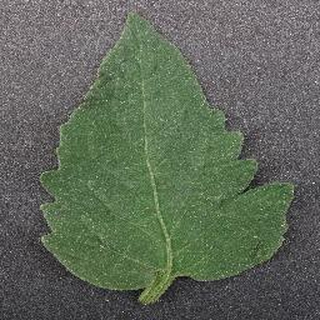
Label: healthy_tomato